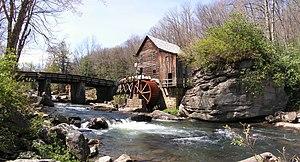
Le moulin à aubes de Glade Creek, une attraction touristique de la Virginie Occidentale, dans le parc d'état de Babcock. Image panoramique assemblée à partir de six photos. Pour chaque photo, l'ouverture et l'exposition sont identiques. Assemblage réalisé en utilisant Paint Shop Pro 8.
Liste des parcs d'État de la Virginie-Occidentale aux États-Unis d'Amérique par ordre alphabétique. Ils sont gérés par le West Virginia Department of Natural Resources.
Les énergies renouvelables sont des sources d'énergie dont le renouvellement naturel est assez rapide pour qu'elles puissent être considérées comme inépuisables à l'échelle du temps humain. Elles proviennent de phénomènes naturels cycliques ou constants induits par les astres : le Soleil essentiellement pour la chaleur et la lumière qu'il génère, mais aussi l'attraction de la Lune et la chaleur générée par la Terre. Leur caractère renouvelable dépend d'une part de la vitesse à laquelle la source est consommée, et d'autre part de la vitesse à laquelle elle se renouvelle.
L'histoire économique de la France s'écrit à partir de 476, lors de la « chute de l'Empire romain ».
Un moulin est une machine à moudre, à l'origine avec une ou plusieurs meules, principalement les grains de céréales récoltées afin de les transformer en poudre plus ou moins grossière ou farine. Le mot désigne aussi, par extension ou par analogie, toute machine propre à moudre, à broyer, piler, pulvériser diverses matières alimentaires ou para-alimentaires du type semoules, épices moulues, sel fin, sucre, café ou cacao à réduire en poudre, etc., voire pour seulement les fragmenter ou pour faciliter l'extraction ultérieure de certains corps liquides présents, comme les huiles de navette, de colza, d'olives, de noix, obtenues ensuite par pression des pulpes ou chairs.